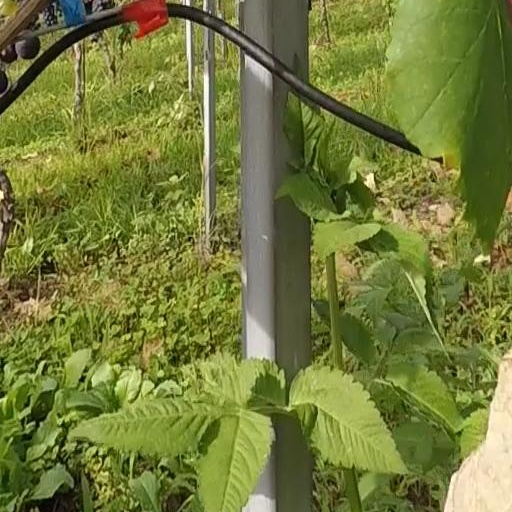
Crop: grape